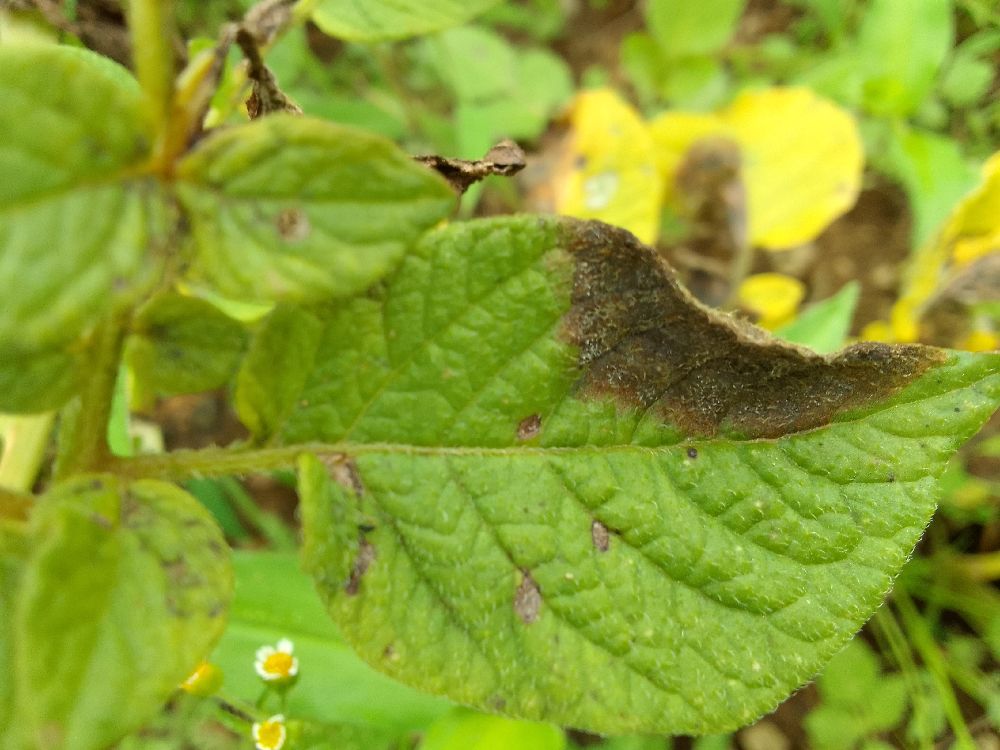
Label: Late blight